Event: Nepal Earthquake
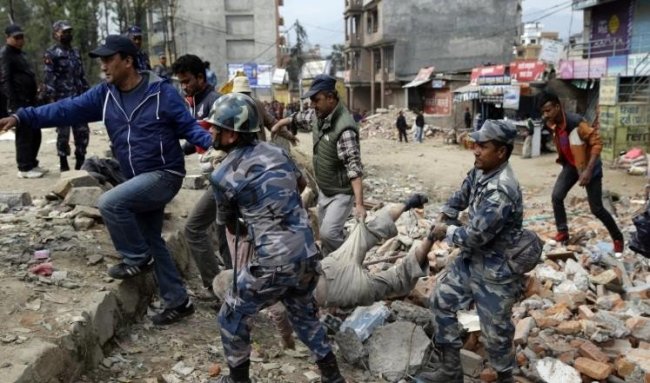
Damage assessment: damage